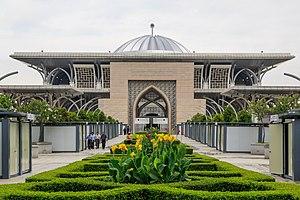
Le tableau ci-dessous représente la liste des plus grandes mosquées du monde.
La mosquée Tuanku Mizan Zainal Abidin ou mosquée de Fer est la deuxième plus importante mosquée de Putrajaya, en Malaisie, après la mosquée Putra. Elle se trouve dans le 3ᵉ arrondissement de la ville, en face du palais de Justice. Elle est construite d'avril 2004 à août 2009 et inaugurée par le 13ᵉ roi de Malaisie Mizan Zainal Abidin le 11 juin 2010.